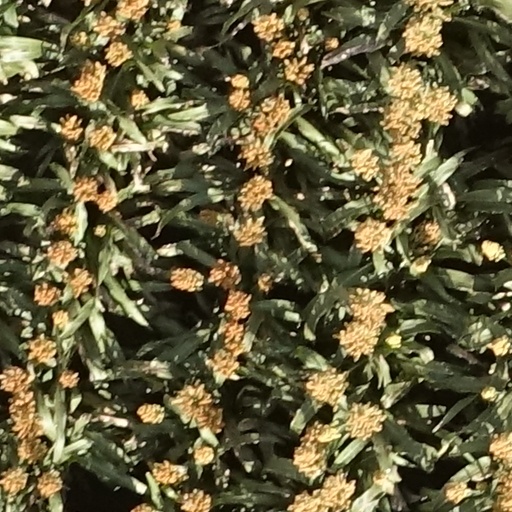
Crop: sorghum